2023 London Marathon

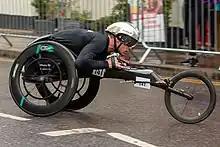
White man dressed in black in a black wheelchair

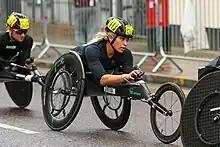
White woman dressed in black in a black wheelchair

The wheelchair races commenced at 09:15 BST, the elite women's competition began at 09:25 BST and the elite men's event started at 10:00 BST. The wheelchair races were started by Gordon Perry, who won the inaugural London Marathon wheelchair event in 1983. The elite women's race was started by former London Marathon winners Ingrid Kristiansen and Catherina McKiernan, whilst the elite men's and mass participation events were started by Eliud Kipchoge. The elite and wheelchair races were run in mostly dry conditions, whilst there was heavy rain at times during the mass participation event.